Interstate 72

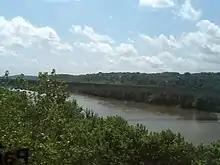
The bridge of Interstate 72 and U.S. Route 36 over the Illinois River, near Valley City, Illinois.

Prior to September 2000, Mark Twain Avenue (old US 36) was composed of the current Mark Twain Avenue (now Route 79) and the portion of I-72 and US 36 west of exit 157 to the Hannibal city limits. Route 79 terminated at the foot of the old Mark Twain Memorial Bridge at the corner of Third Street and Mark Twain Avenue. Signs along the four-lane expressway portion of Mark Twain Avenue marked the route as "Future I-72", while signs along what is now Route 79 had I-72 trailblazers to direct drivers to the temporary terminus at Fall Creek, Illinois. When the new Mark Twain Memorial Bridge was completed in September 2000, I-72 was routed over the new bridge, along with US 36. Route 79 was extended along Mark Twain Avenue to terminate at exit 157.